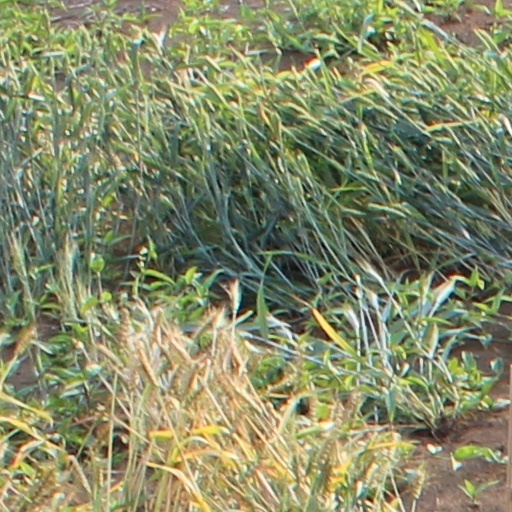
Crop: wheat